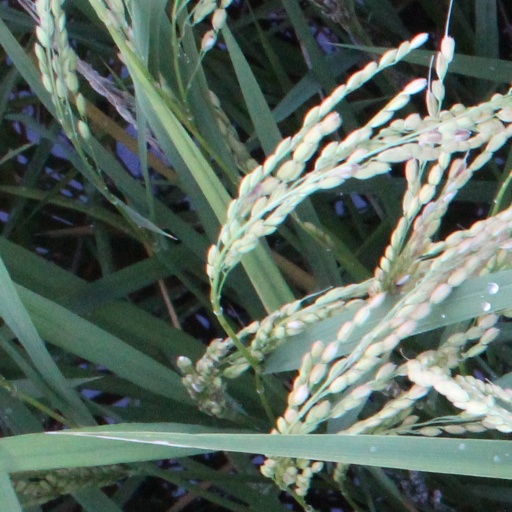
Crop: rice